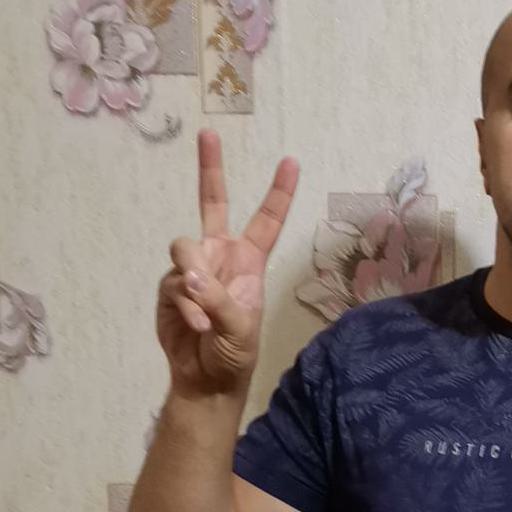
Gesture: peace